John William Salter

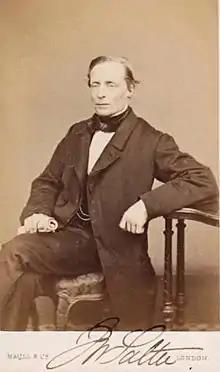
JOHN WILLIAM SALTER (1820–1869), English naturalist and palaeontologist.

John William Salter (15 December 1820 – 2 December 1869) was an English naturalist, geologist, and palaeontologist.